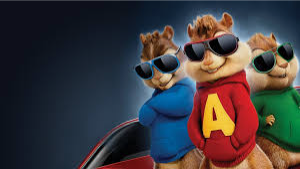
Portrait style: Cartoon Portrait